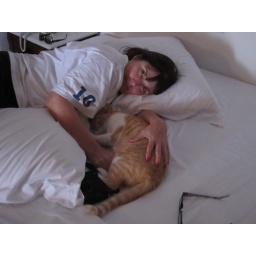
This cat came in through our window at Nikkos Villas and took a nap with me